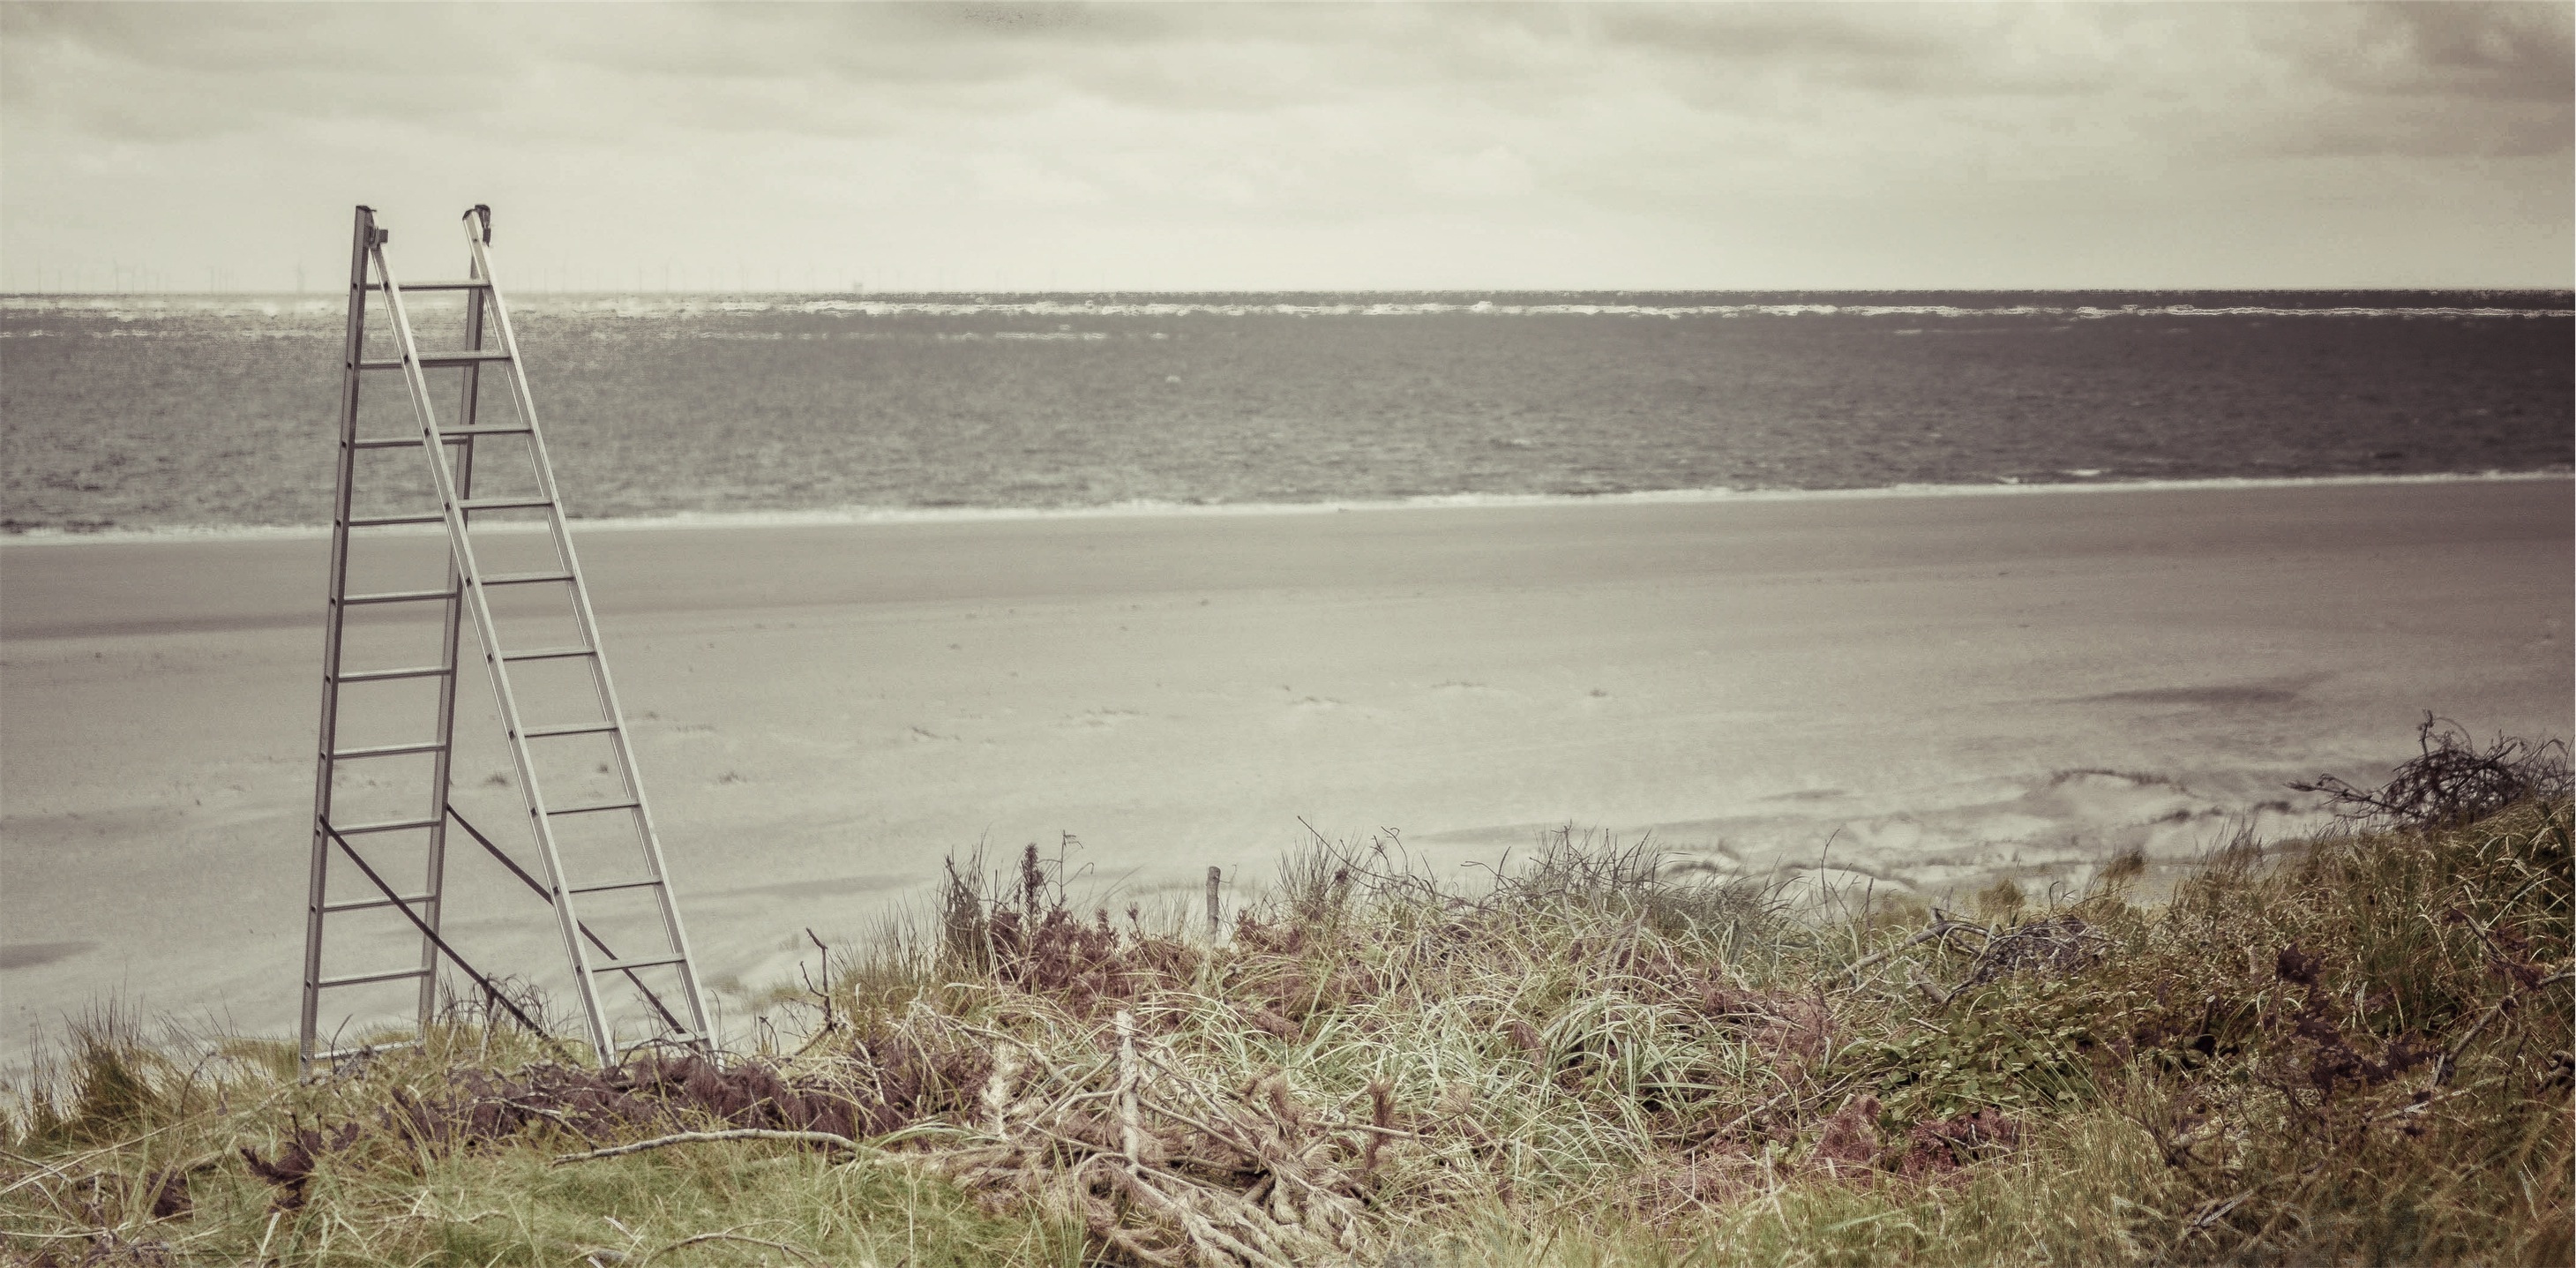
beach, sea, coast, water, sand, ocean, morning, shore, wave, wind, ladder, waves